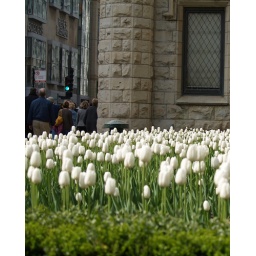
sea of white tulips against the stone wall along busy street in chicago